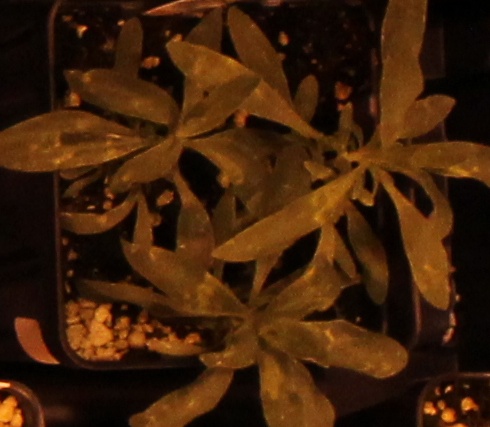
Label: Kochia